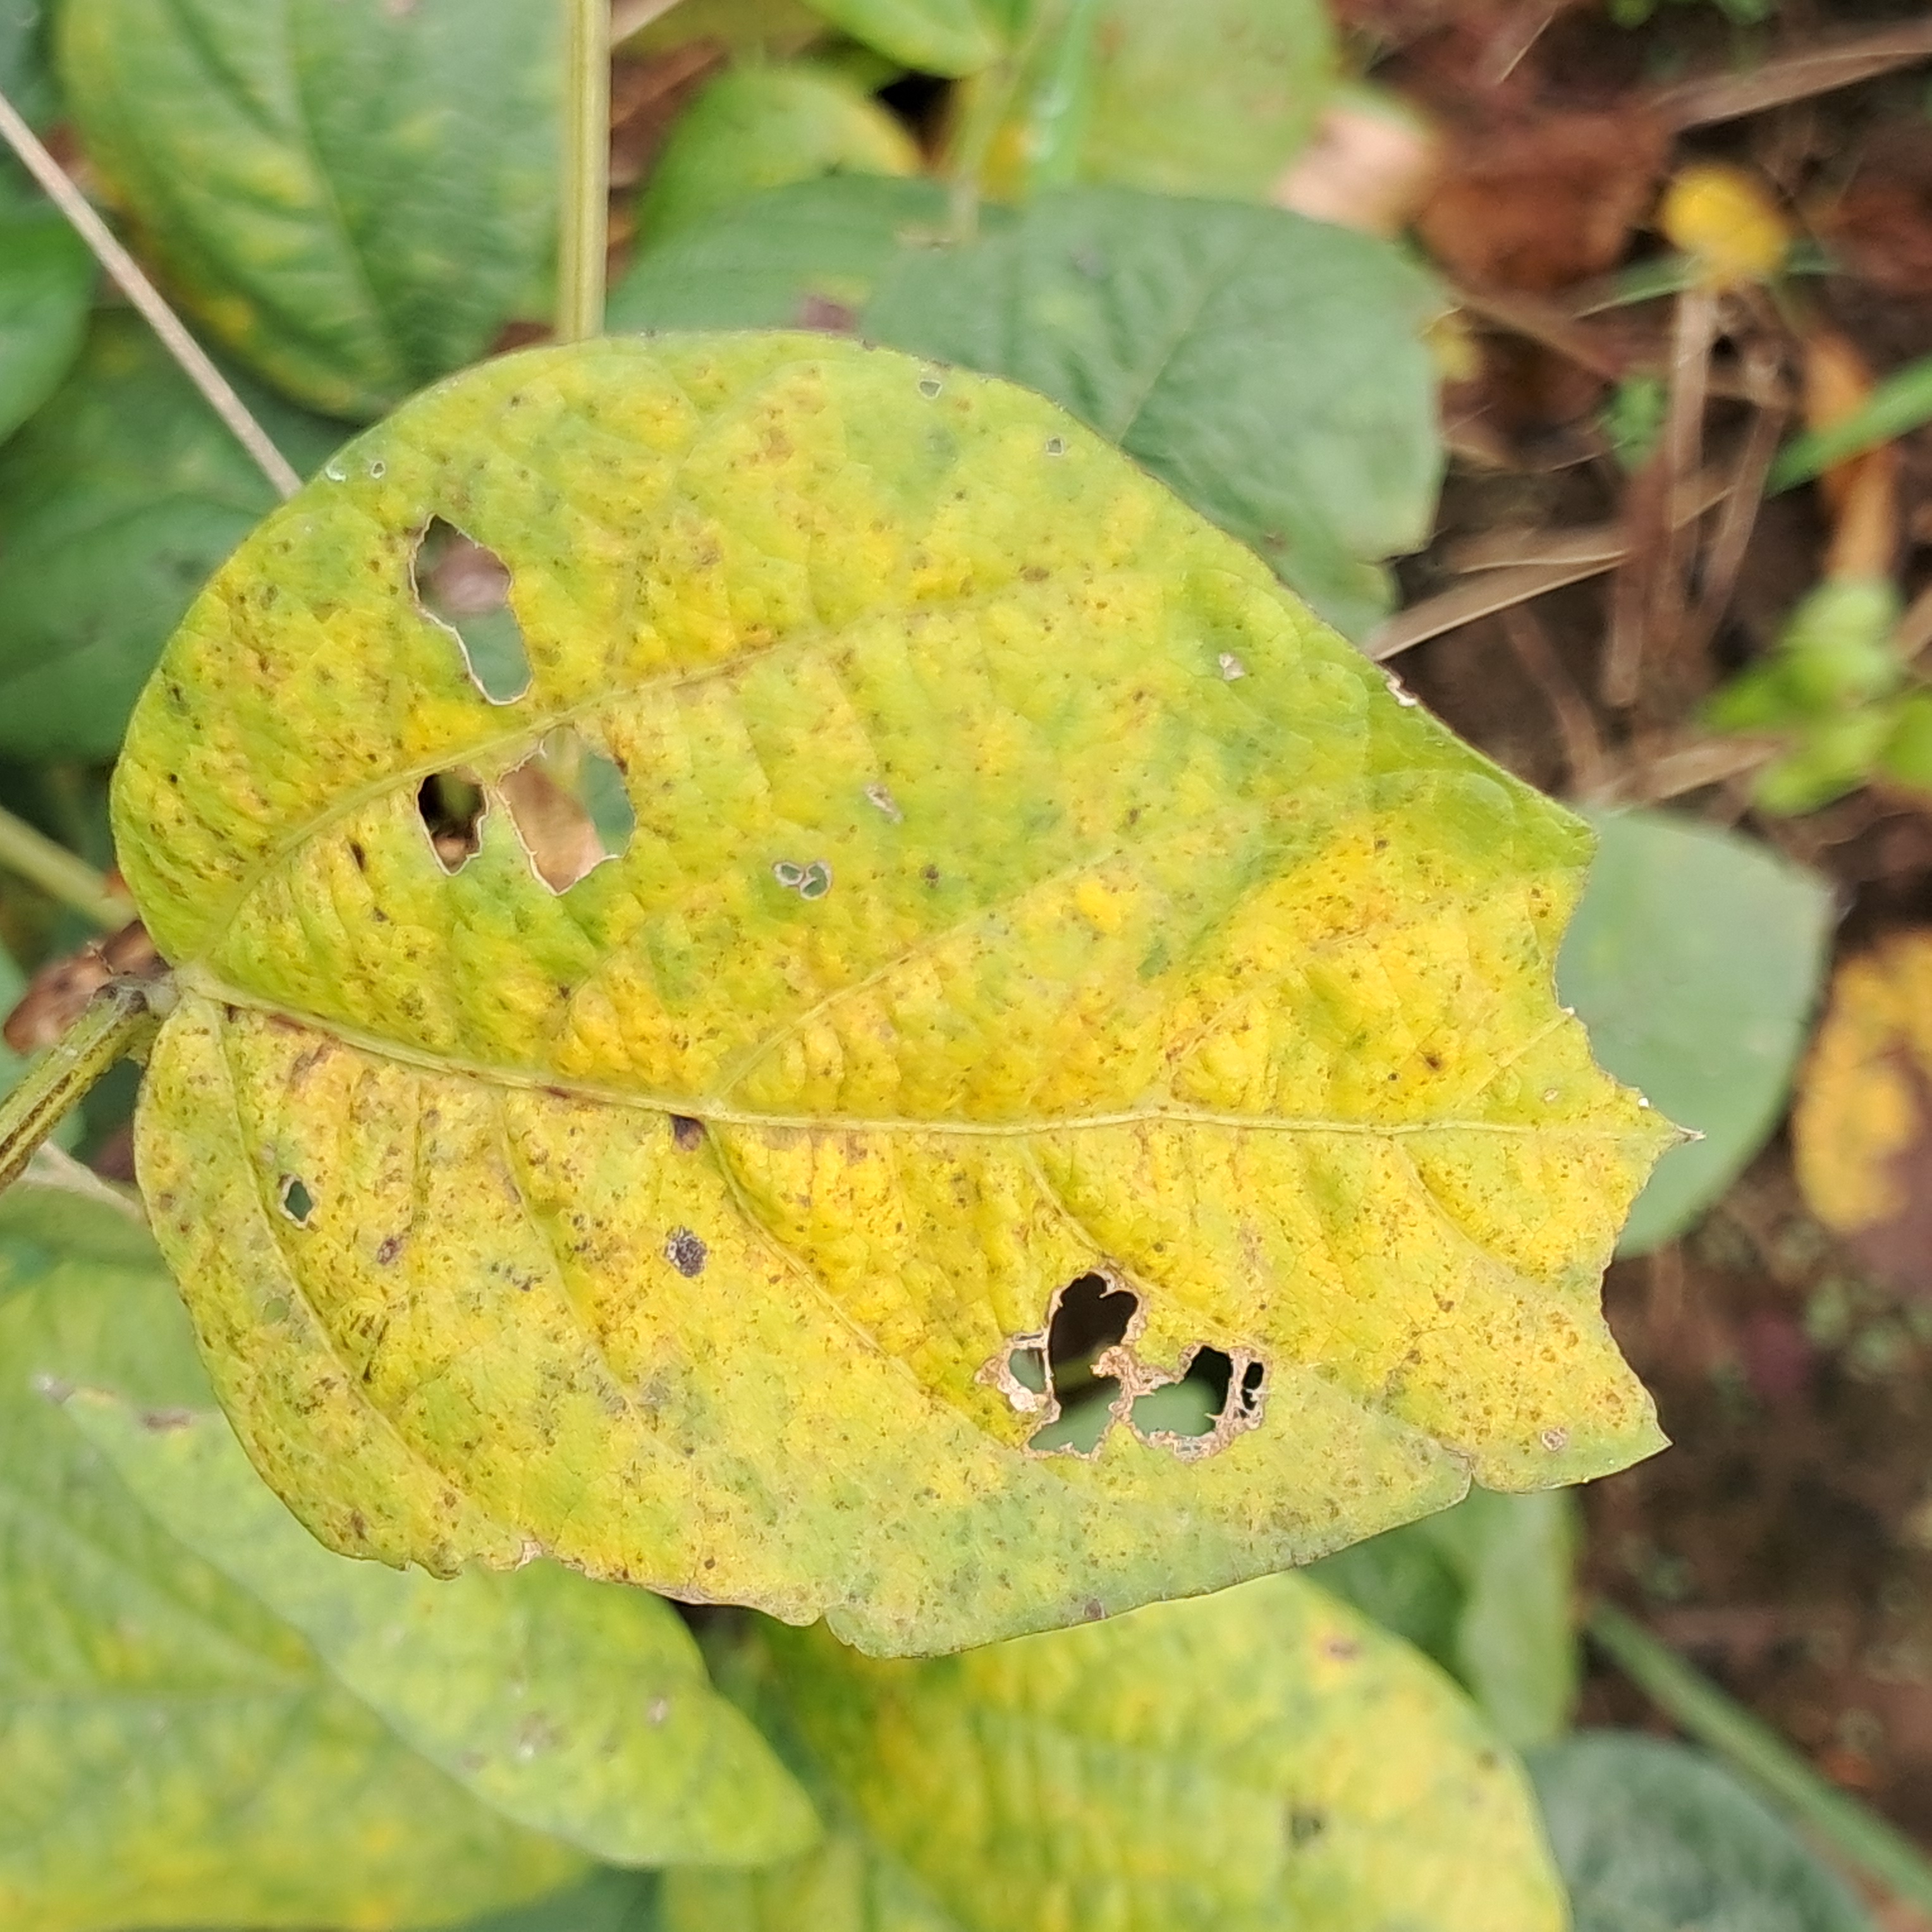
Label: Caterpillar_Semilooper_Pest